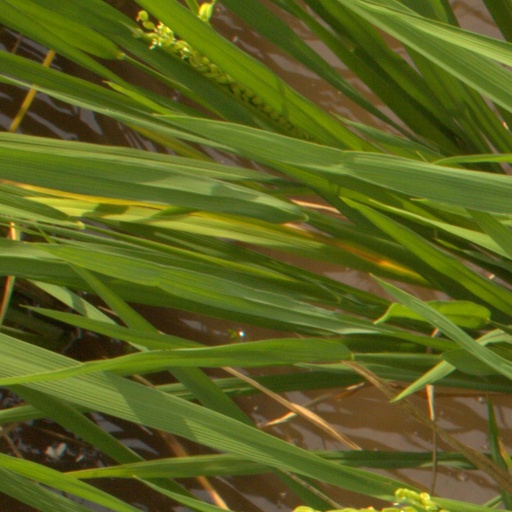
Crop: rice